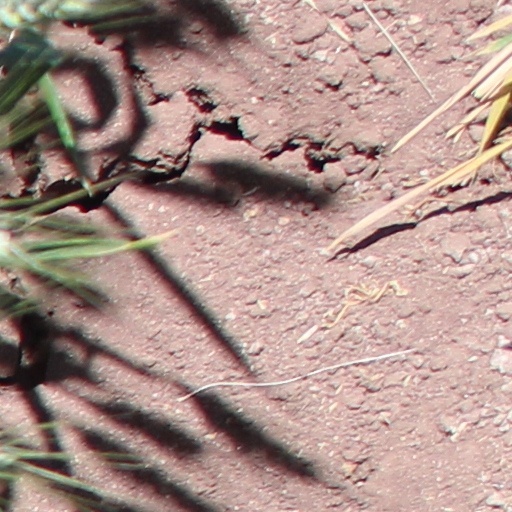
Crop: wheat